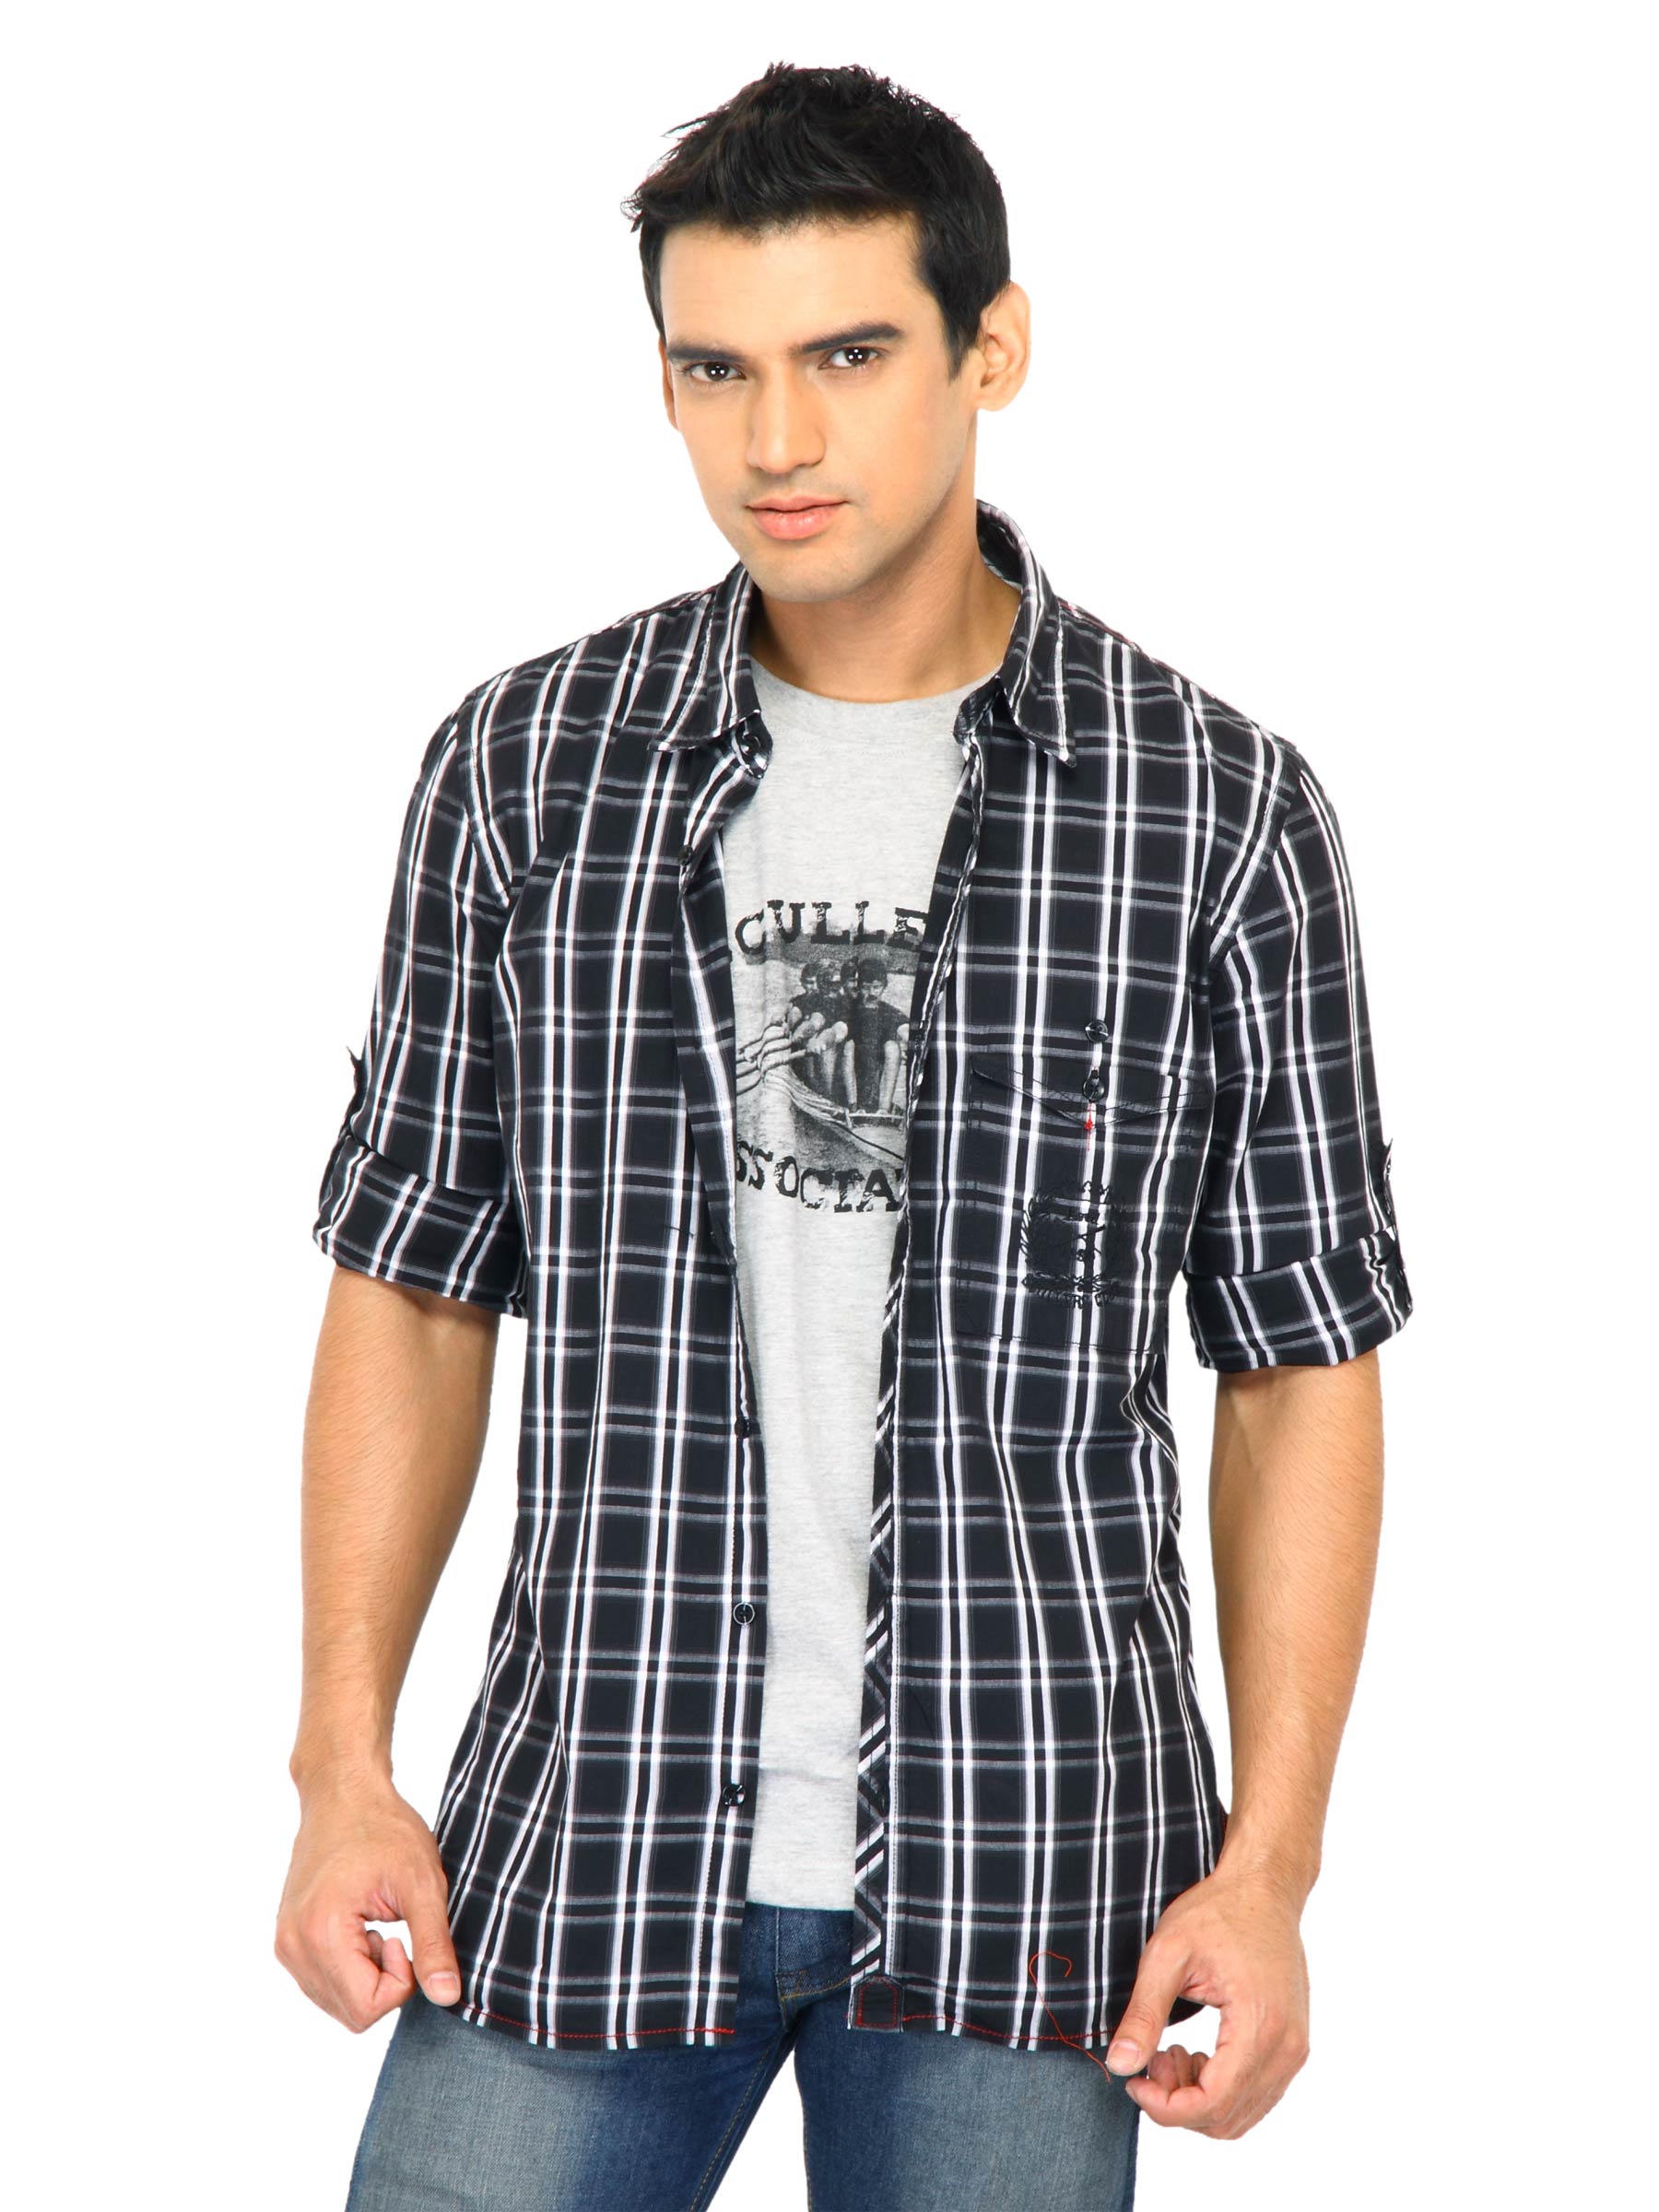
Scullers Men Check Black Shirts
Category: Apparel / Topwear / Shirts
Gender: Men
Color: Black
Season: Fall 2011
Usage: Casual